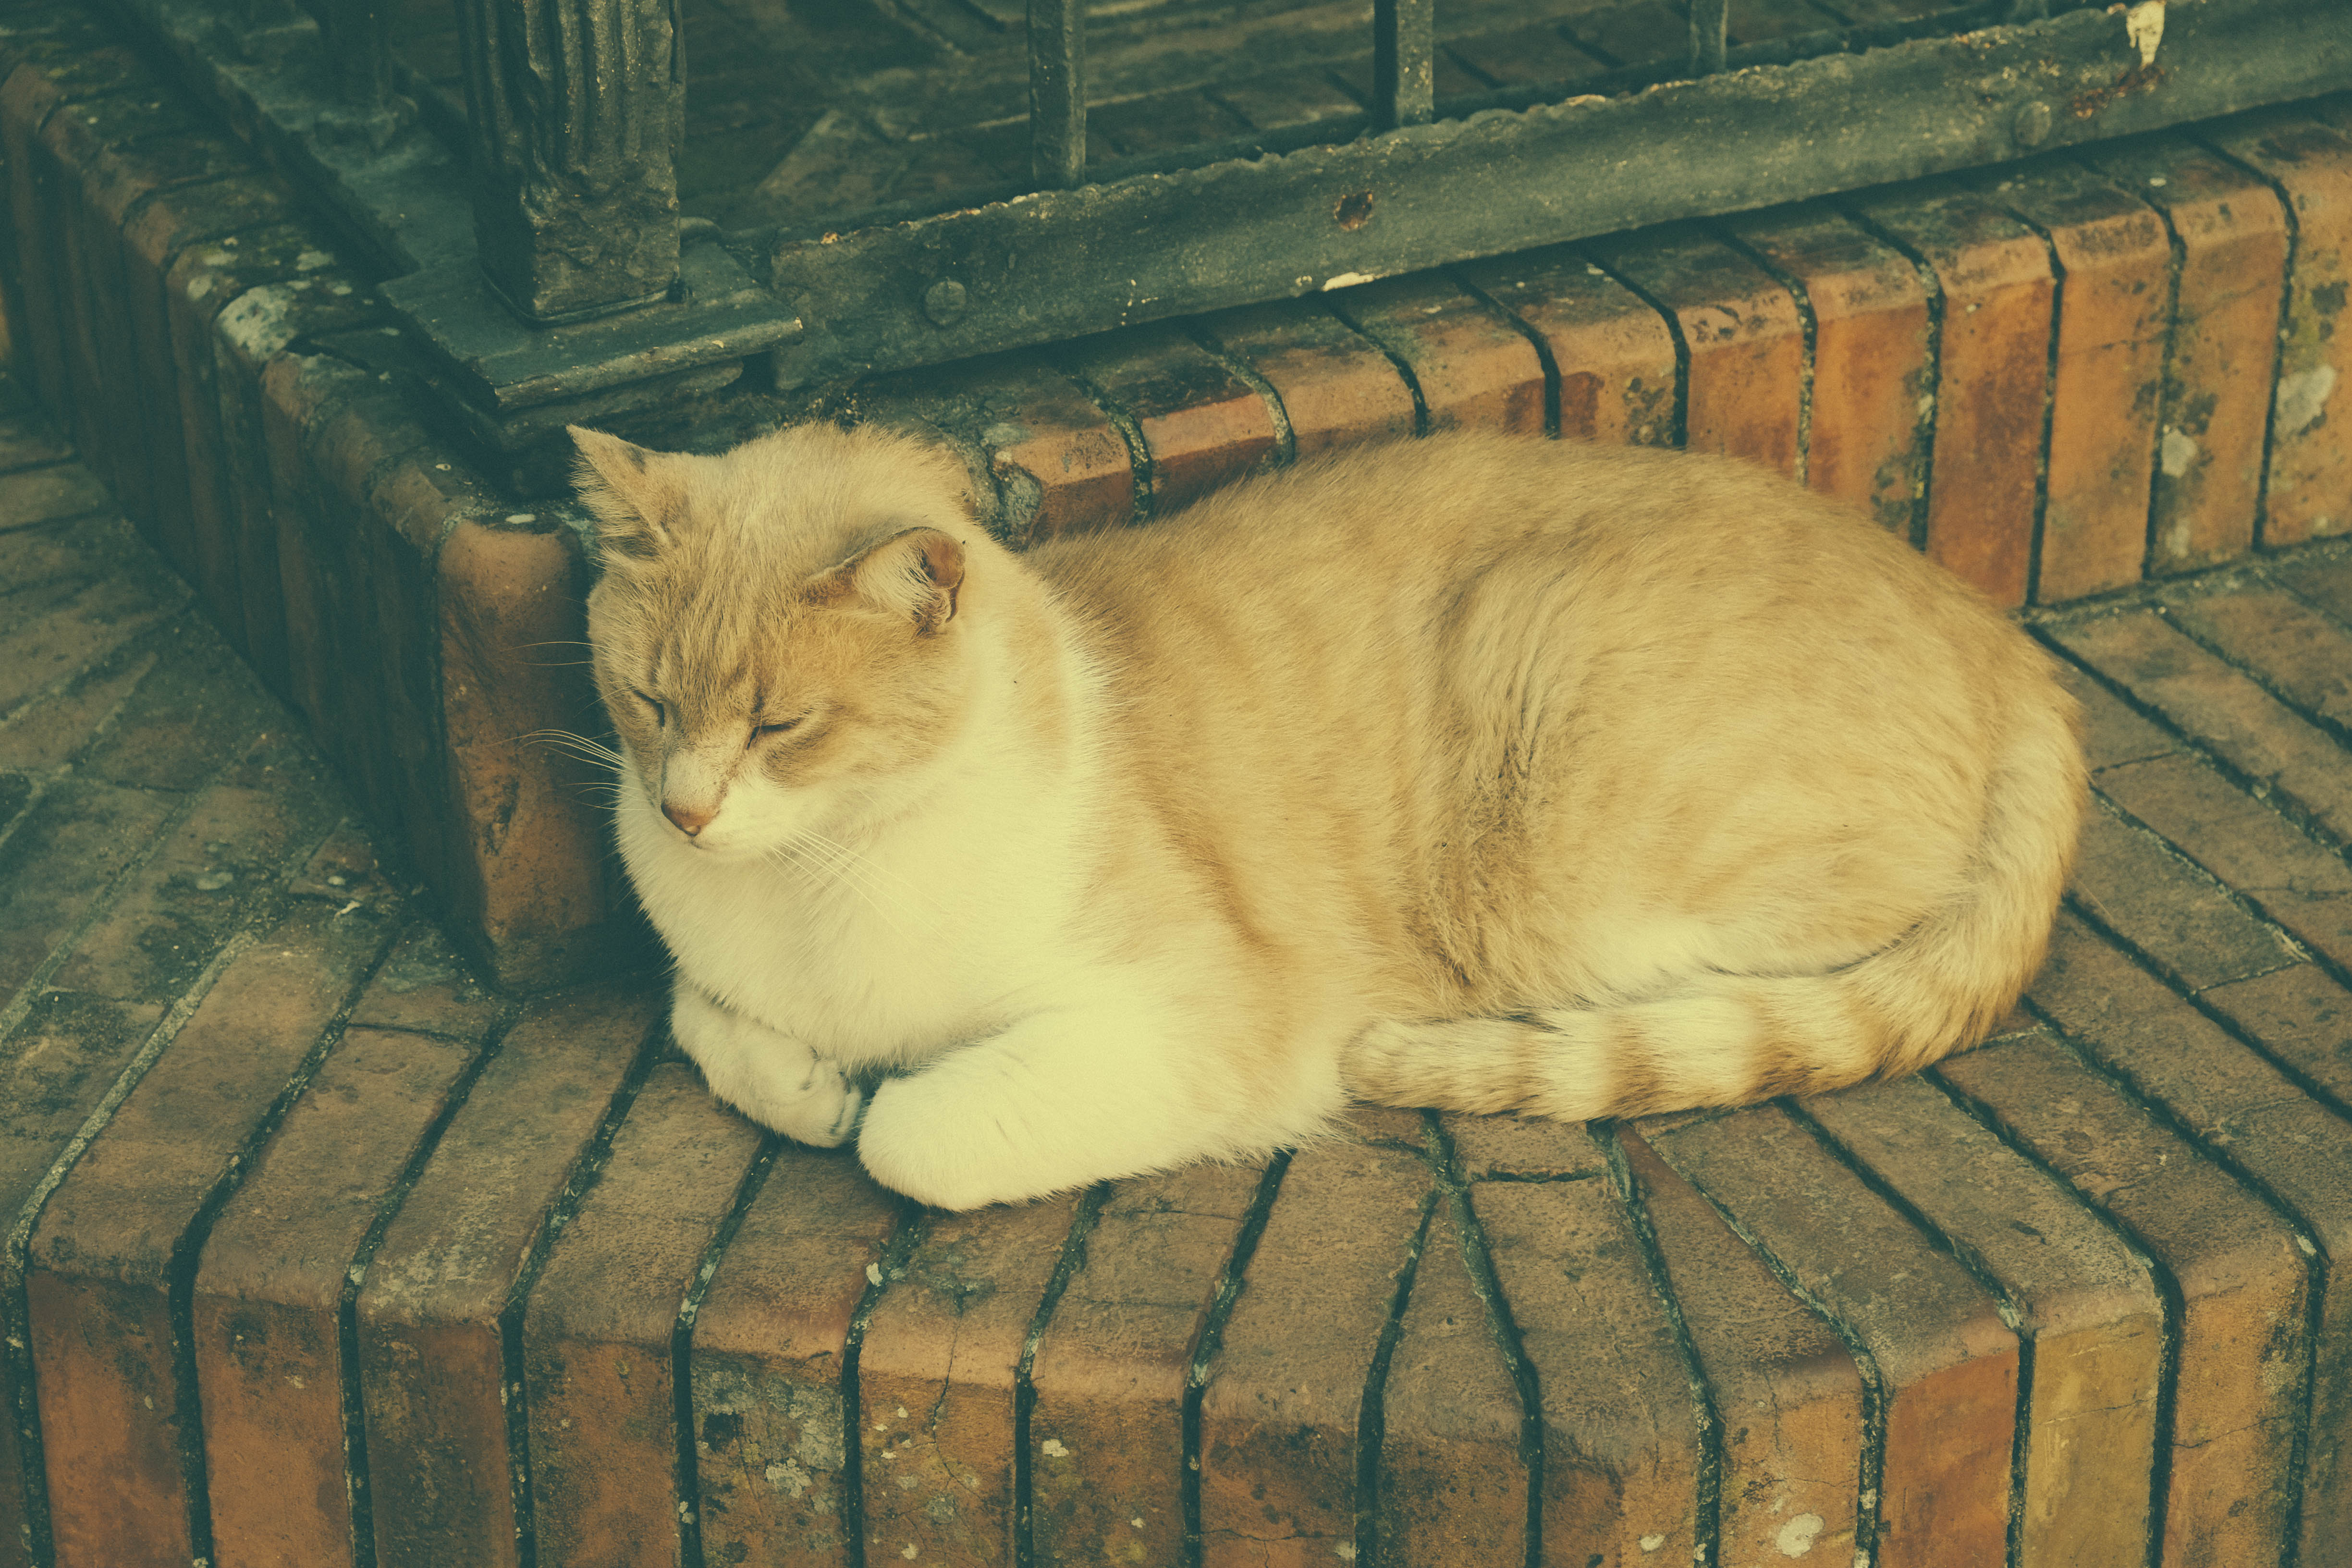
kitten, cat, mammal, whiskers, vertebrate, sevilla, andalusia, tabby cat, small to medium sized cats, cat like mammal